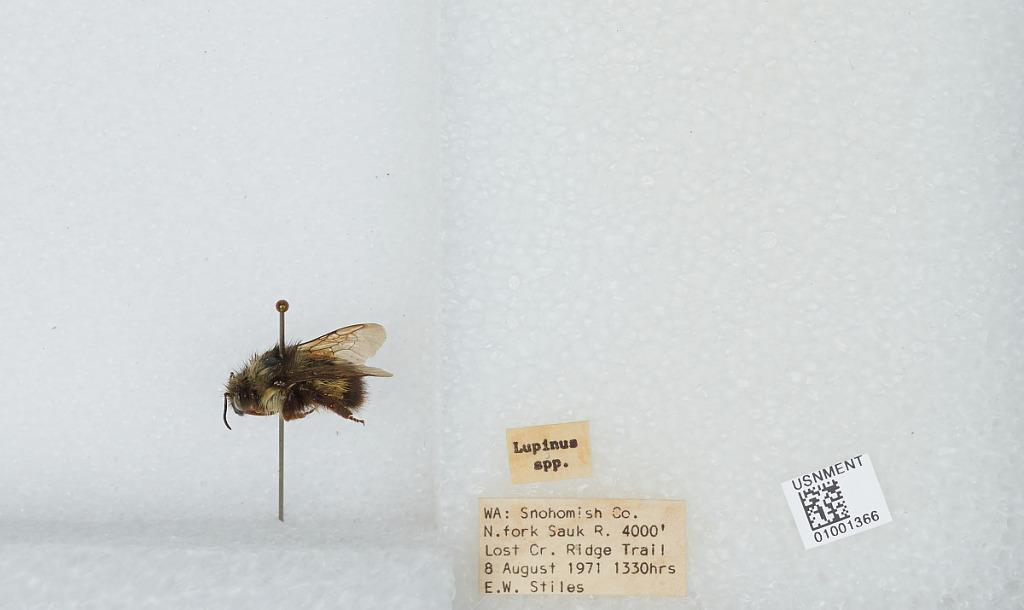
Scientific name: Bombus (Pyrobombus) flavifrons Cresson
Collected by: E. Stiles
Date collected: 1971-8-8
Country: United States
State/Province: Washington
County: Snohomish
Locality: North Fork Sauk River, Lost Creek Ridge Trail
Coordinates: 48.0936, -121.336